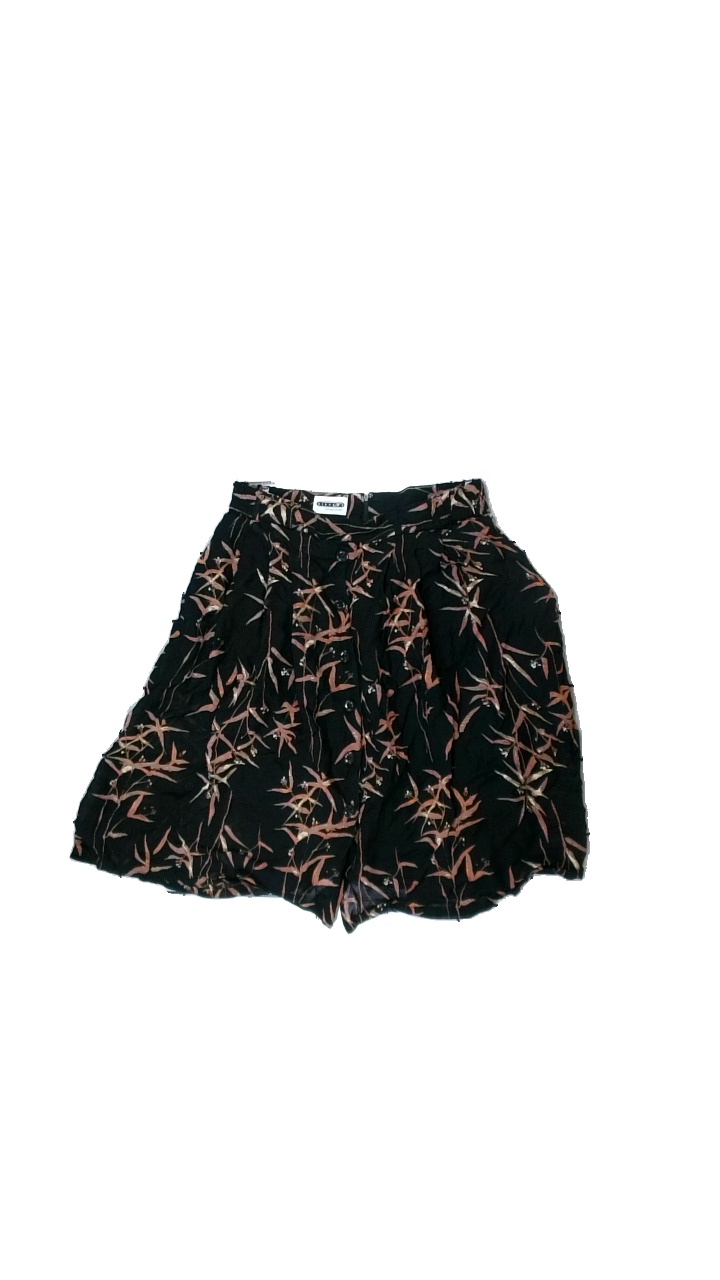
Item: Skirt (Ladies)
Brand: Sievers
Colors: Black, Brown
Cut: None
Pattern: Floral print
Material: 100% Visc
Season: All
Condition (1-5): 5
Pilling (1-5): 5
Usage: Reuse
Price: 100-150